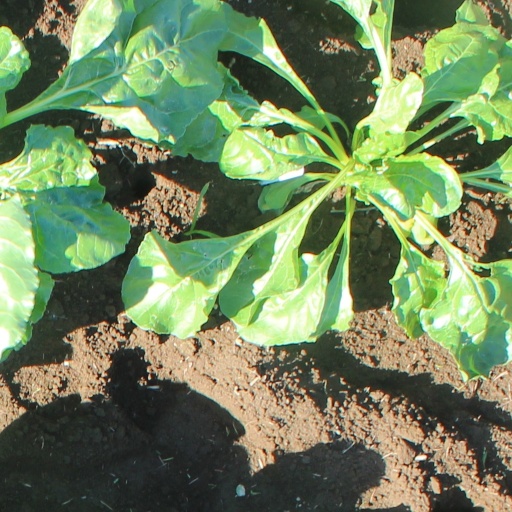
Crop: sugar beet